Heat (1972 film)

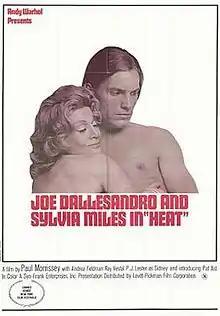
Theatrical release poster

Heat is a 1972 American comedy drama film written and directed by Paul Morrissey, produced by Andy Warhol, and scored by John Cale. The film stars Warhol superstars Joe Dallesandro, Sylvia Miles and Andrea Feldman. It was conceived by Warhol as a parody of the 1950 film "Sunset Boulevard". It is the final installment of the "Paul Morrissey Trilogy" produced by Warhol, following "Flesh" (1968) and "Trash" (1970).